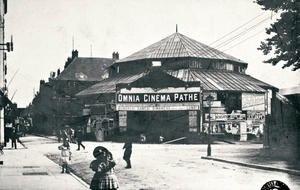
Cirque Rancy de Boulogne-sur-Mer
Les cirques Rancy sont des cirques construits par Théodore Rancy au XIXᵉ siècle.
Victor Planchon est un chimiste qui a inventé le film celluloïd permettant aux Frères Lumière d'y fixer leur émulsion, de filmer et de projeter leurs premiers films.
Le Cirque Rancy de Boulogne-sur-Mer était un cirque construit place Frédéric Sauvage en 1888. Il faisait partie de la compagnie Rancy.